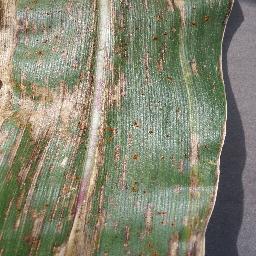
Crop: corn
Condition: (maize)_cercospora_spot_gray_spot